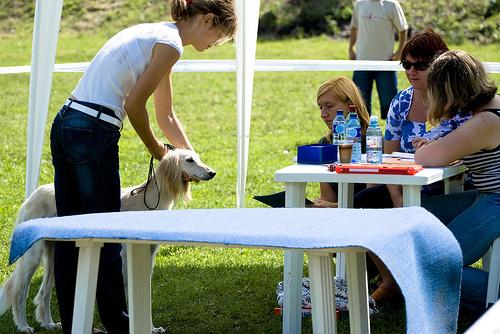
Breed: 206-n000051-Saluki